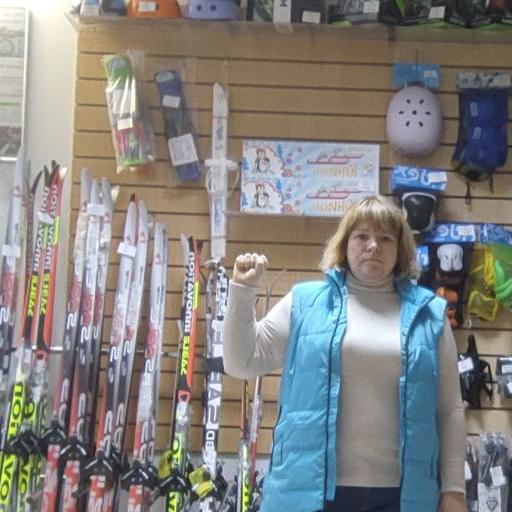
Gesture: fist